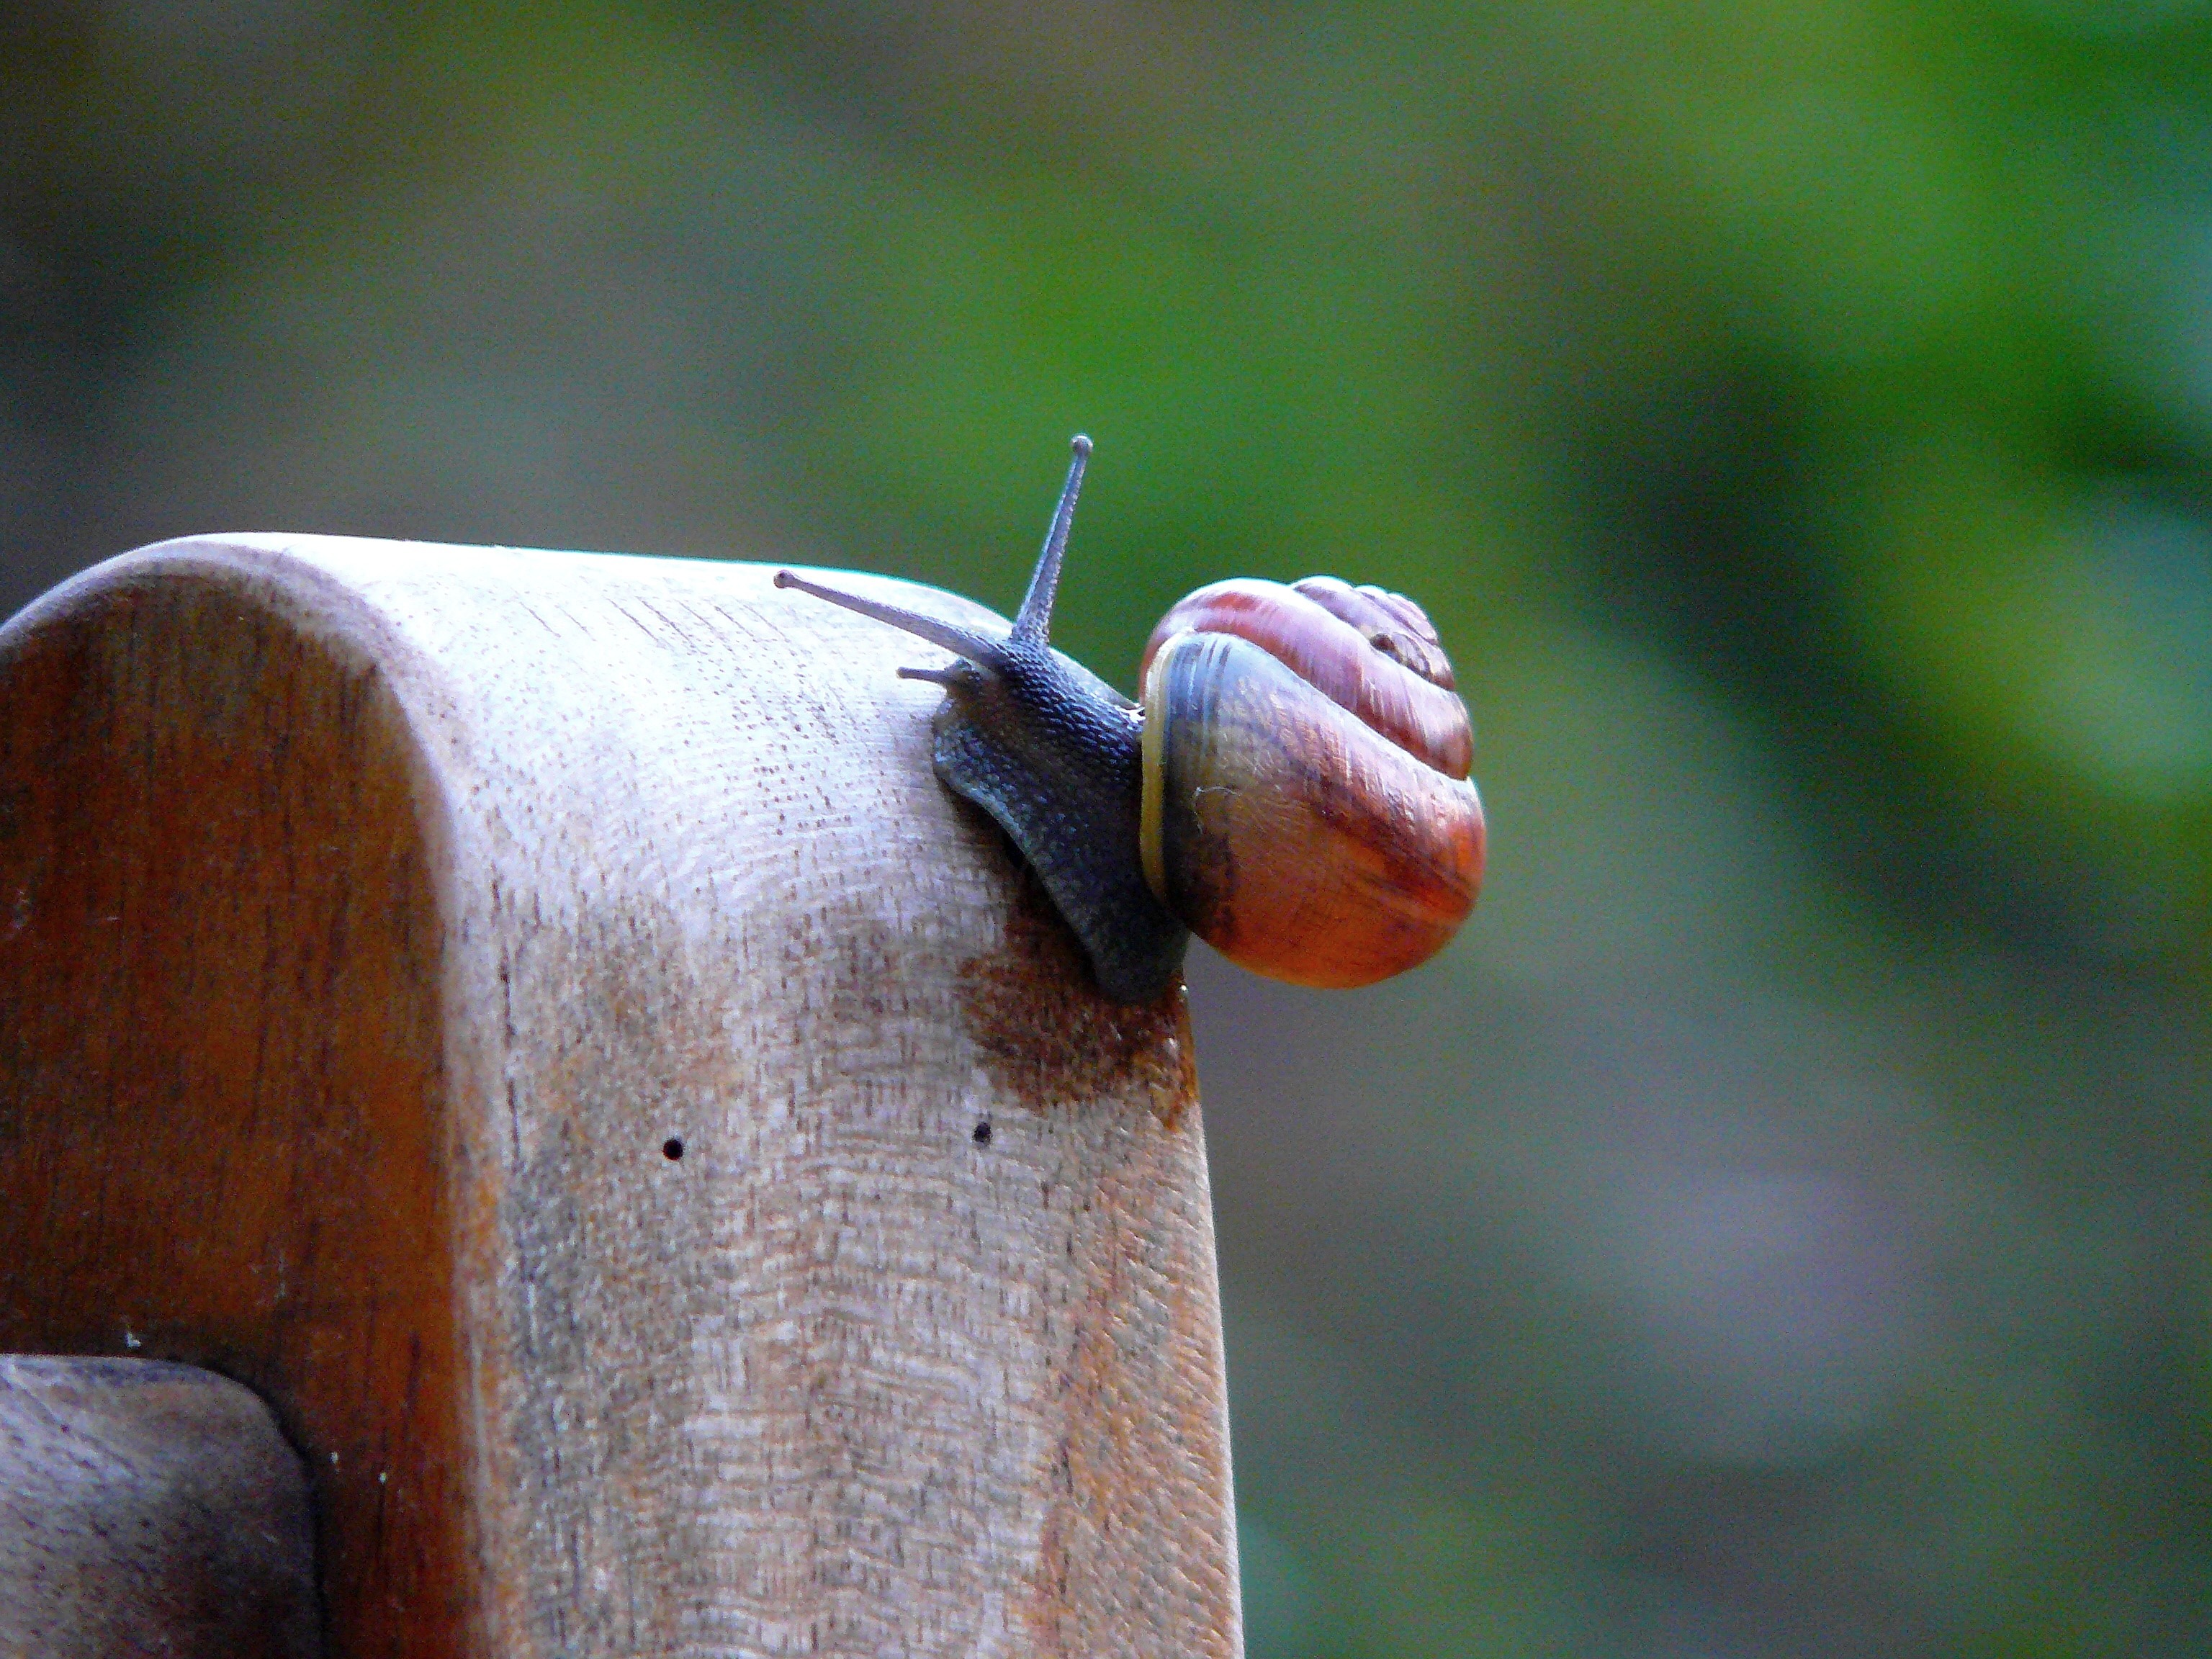
hand, nature, photography, leaf, animal, wildlife, insect, close, fauna, shell, invertebrate, close up, mollusk, crawl, snail, animals, animal world, snails, macro photography, slowly, snail shell, probe, land snail